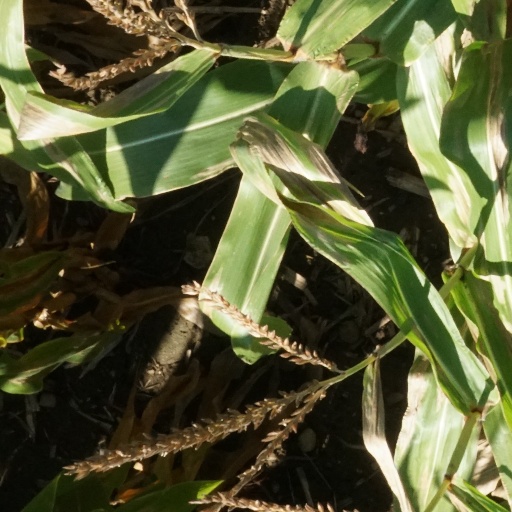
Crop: maize; corn